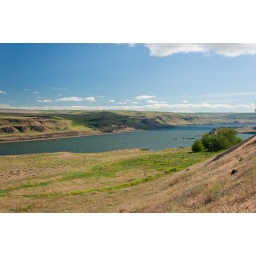
The shadow of the cloud casting on the ground below